Dead Ringers (film)

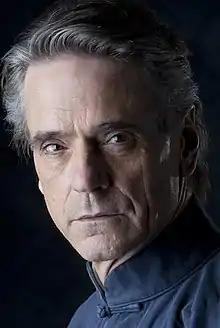
Jeremy Irons played the two roles of Beverly and Elliot Mantle.

David Cronenberg proposed the idea of making a film about twins to Carol Baum at Lorimar in 1981. Baum told Cronenberg about Stewart and Cyril Marcus and sent articles written about the brothers and a book, "Twins" by Bari Wood and Jack Geasland, to him. Cronenberg found an article in "Esquire" about the brothers titled "Dead Ringers".